Agarathos Monastery

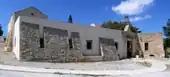
External walls

Agarathos monastery is built with a fortified architecture. The main building (katholikon) is a two-nave church that was erected on the location of an older one and was inaugurated in 1894. One nave is dedicated to Kimisis and the other to St. Minas. In 1935, the church was declared as a preservable monument. An old church dedicated to St. Raphael is located outside the courtyard.